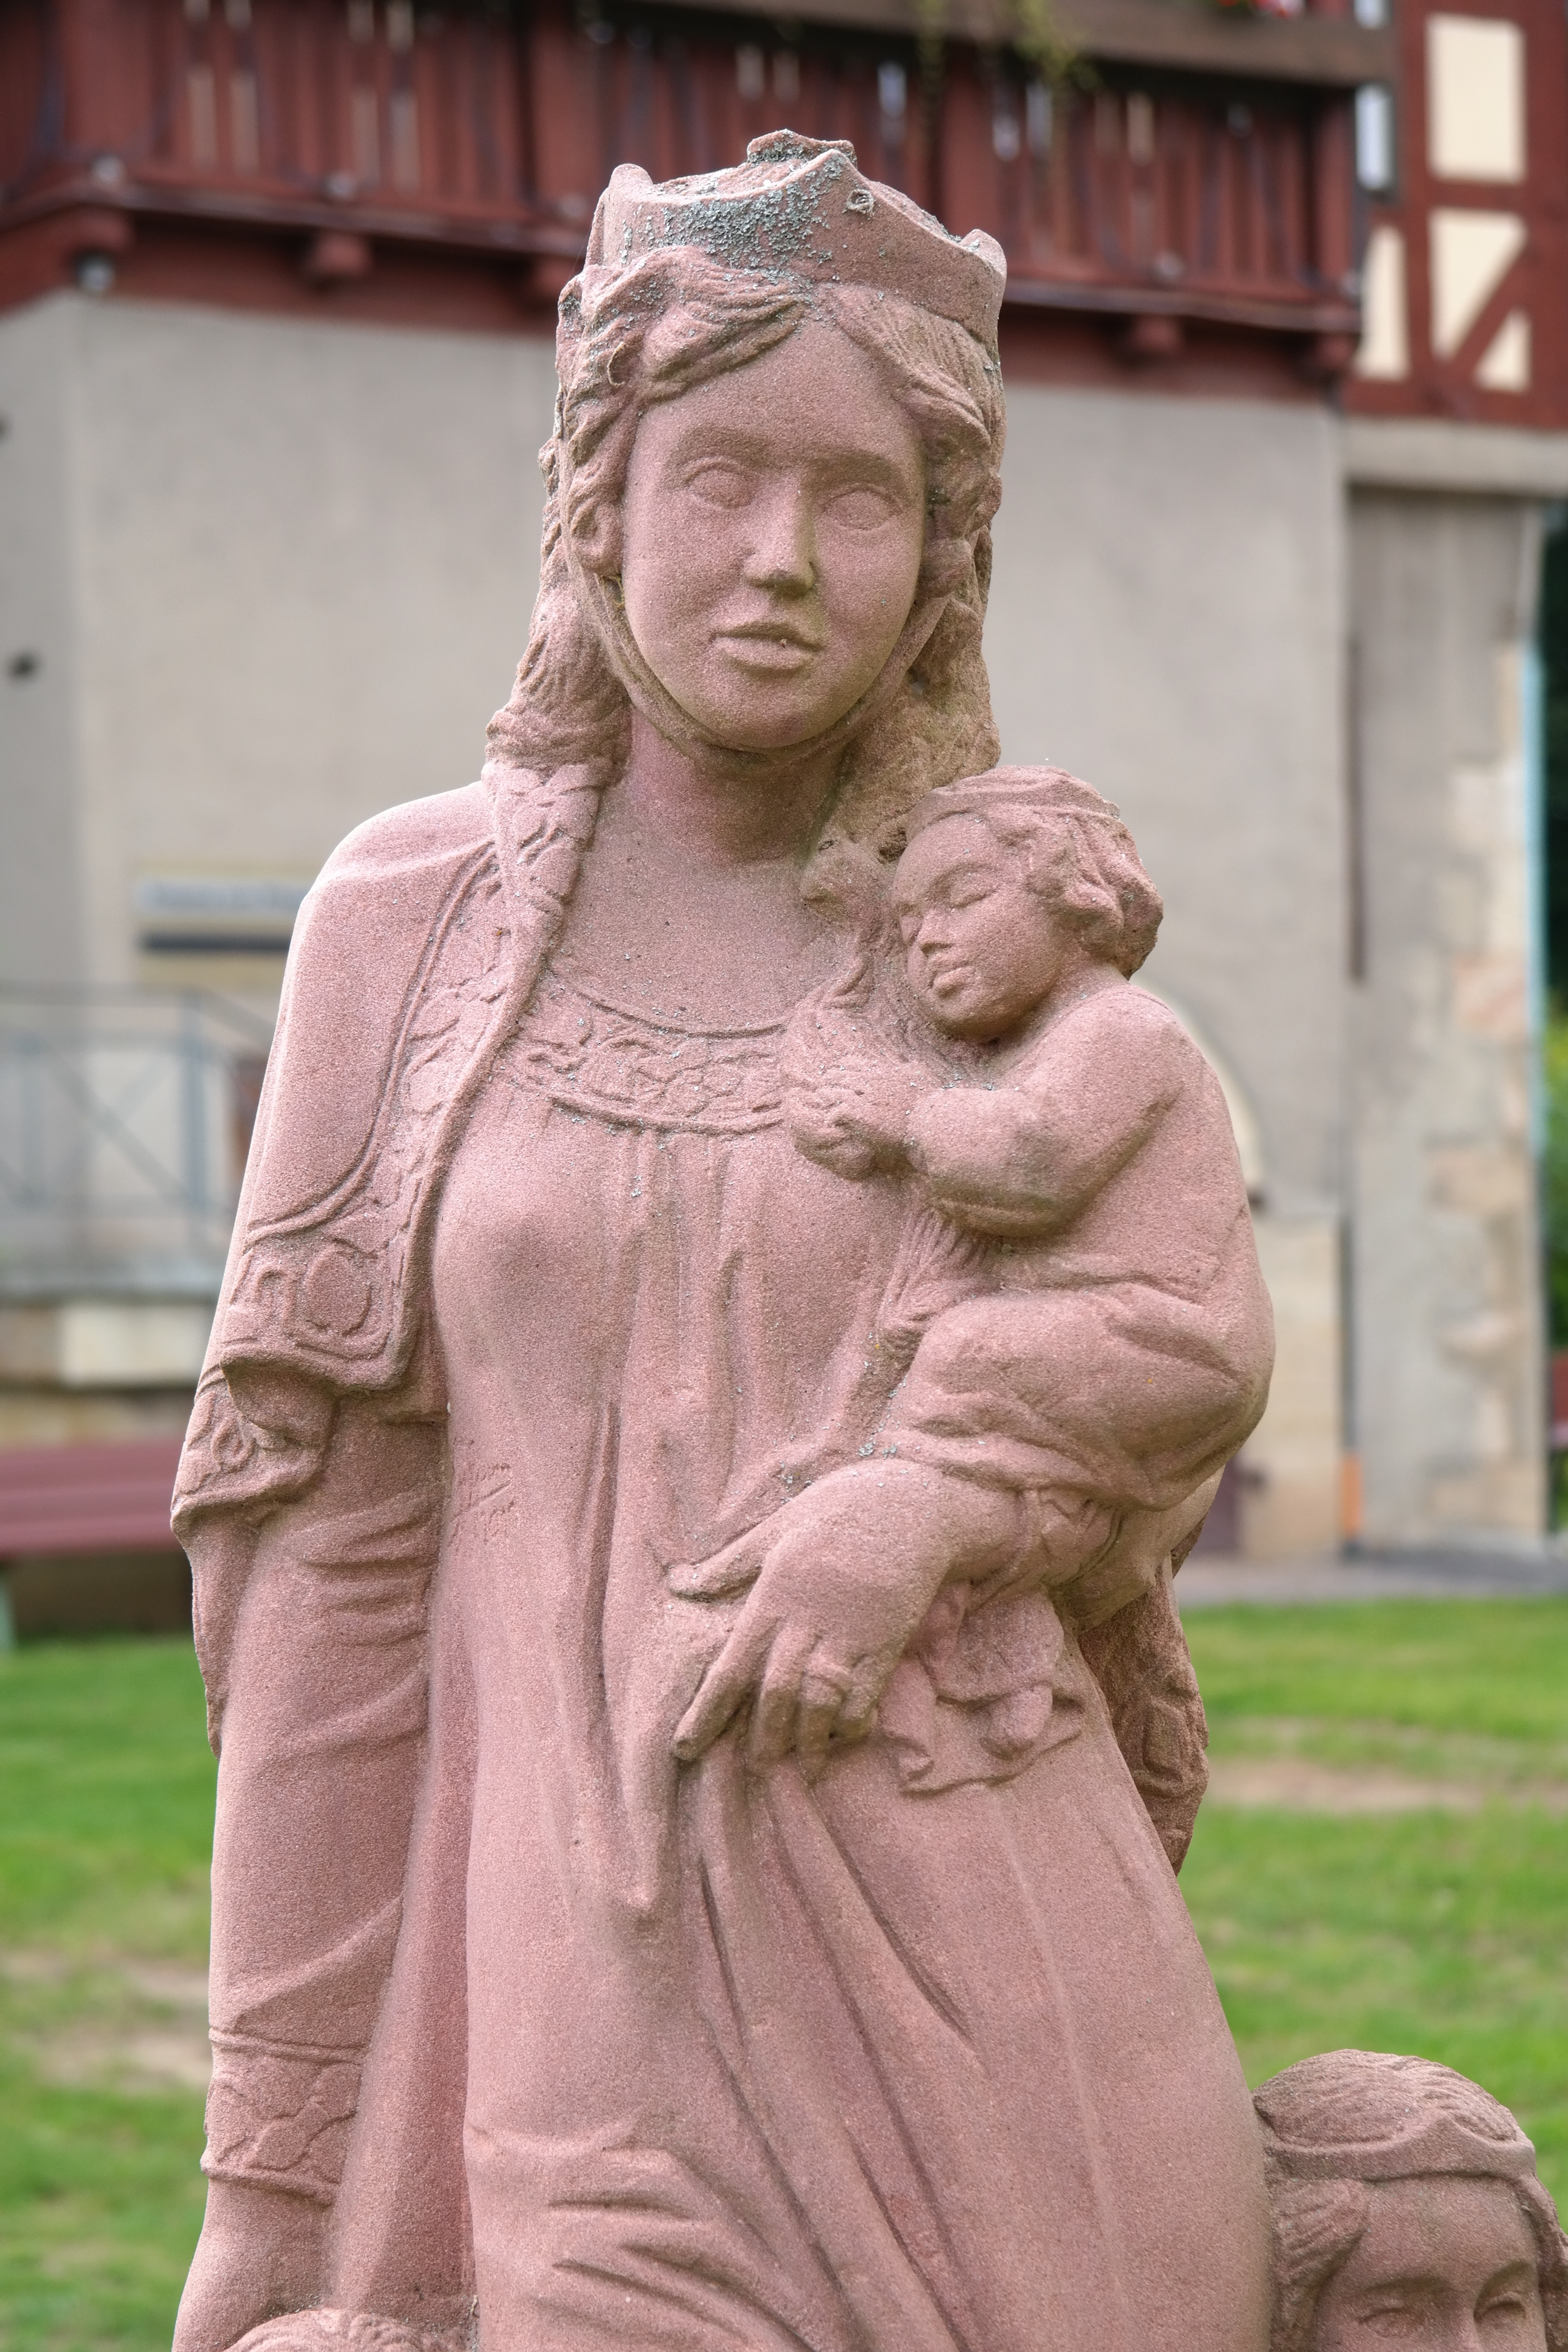
woman, monument, statue, face, sculpture, art, children, figure, temple, head, carving, stone figure, barbarossa, stone carving, ancient history, irene of byzantium, philip of swabia